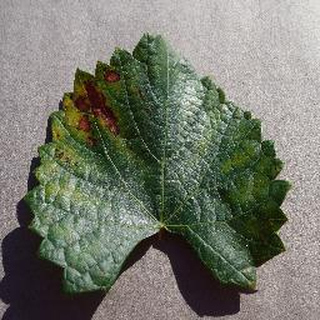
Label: grape_esca_black_measles